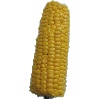
Label: Corn 1